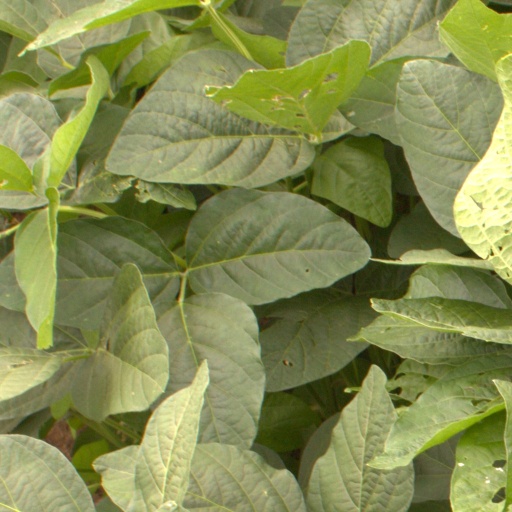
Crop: soybean